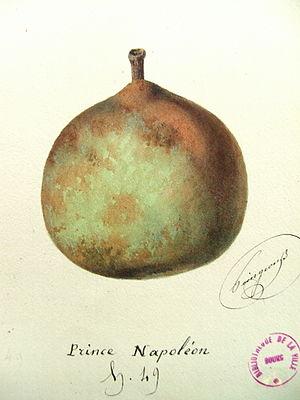
Prince Napoléon, Alphonse Mas, 1875.
La 'Prince Napoléon' est une variété de poire. Elle doit son nom au prince Napoléon.